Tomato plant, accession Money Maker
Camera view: horizontal (90 deg, fisheye); turntable rotation: 150 degrees
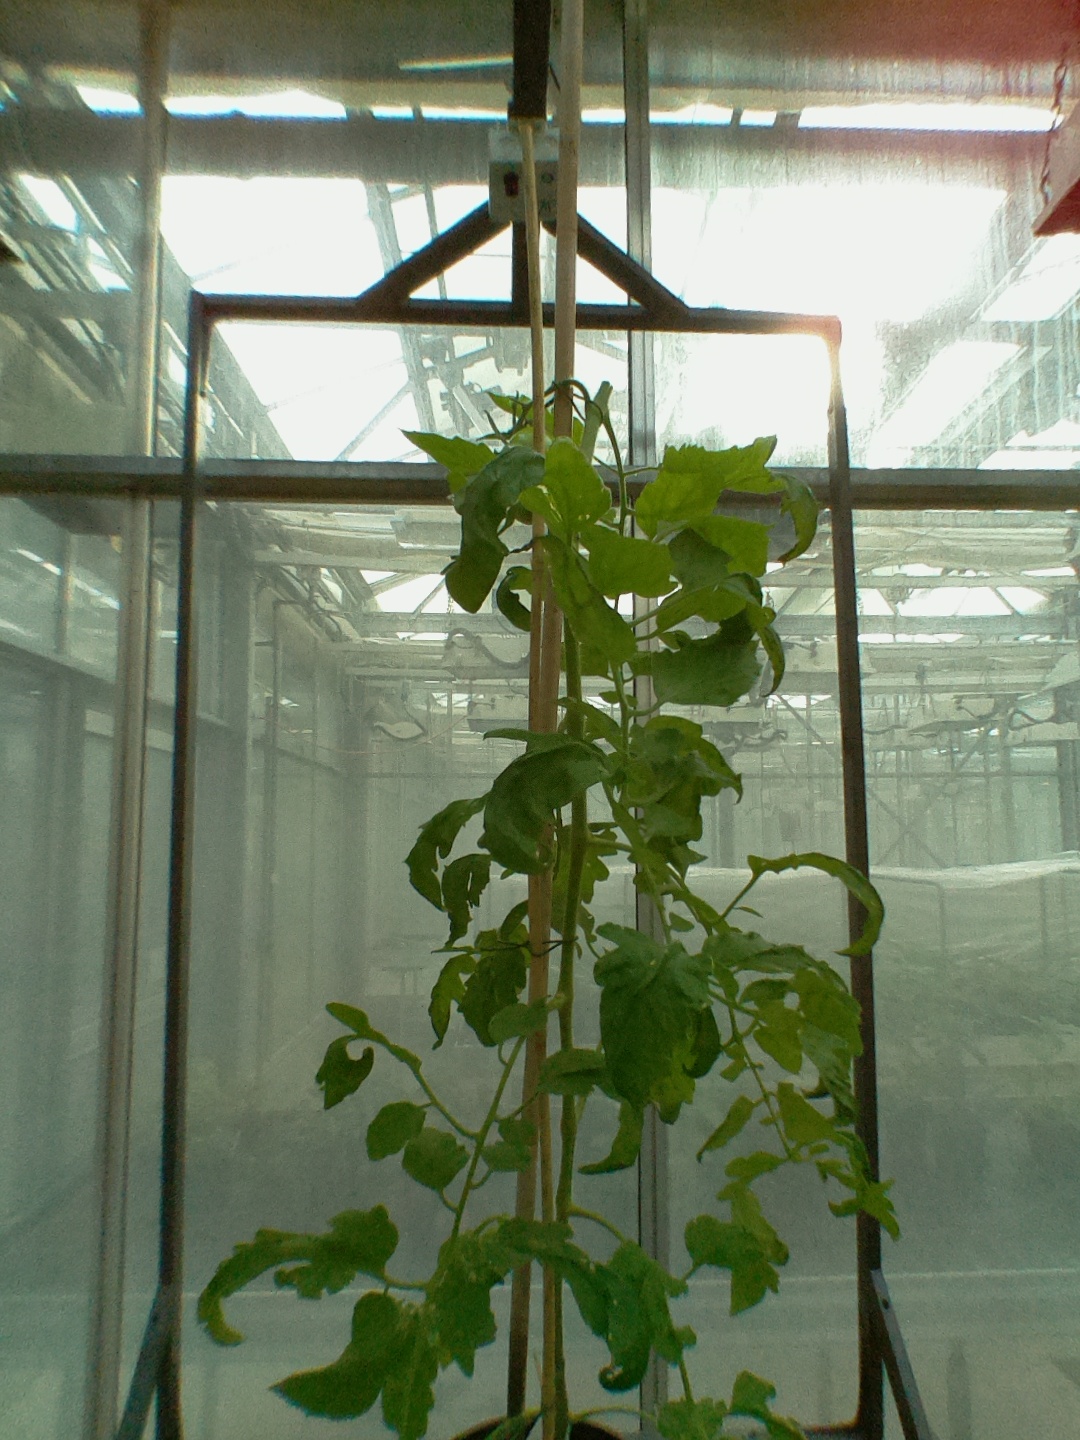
BBCH growth stage 73: 30%-40% of final fruit size